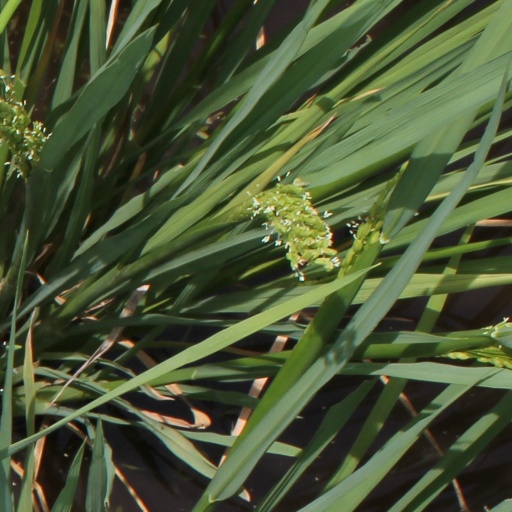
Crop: rice